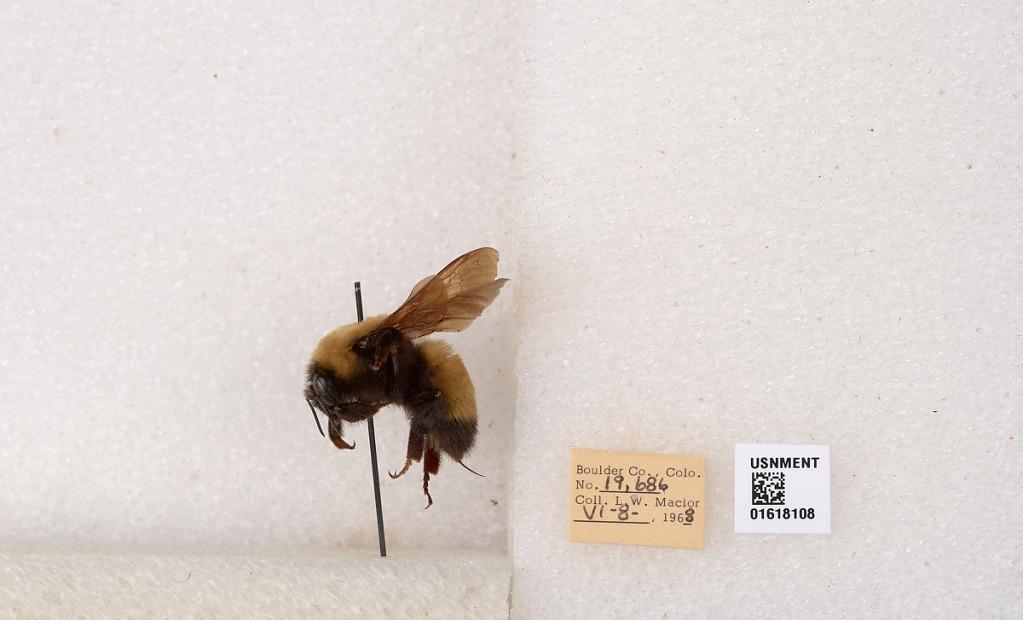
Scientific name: Bombus (Bombus) nevadensis Cresson
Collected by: L. Macior
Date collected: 1968-6-8
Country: United States
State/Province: Colorado
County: Boulder
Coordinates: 40.0925, -105.358